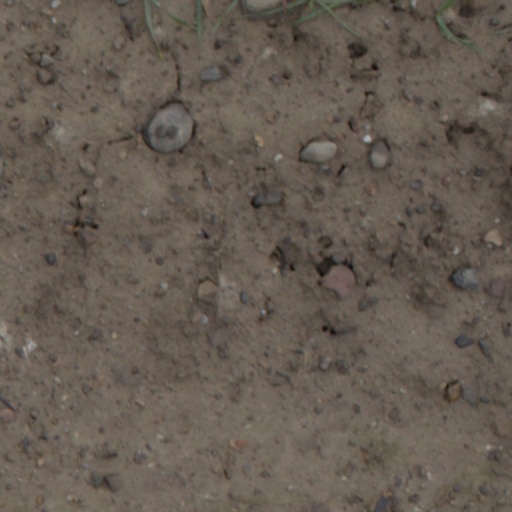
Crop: wheat